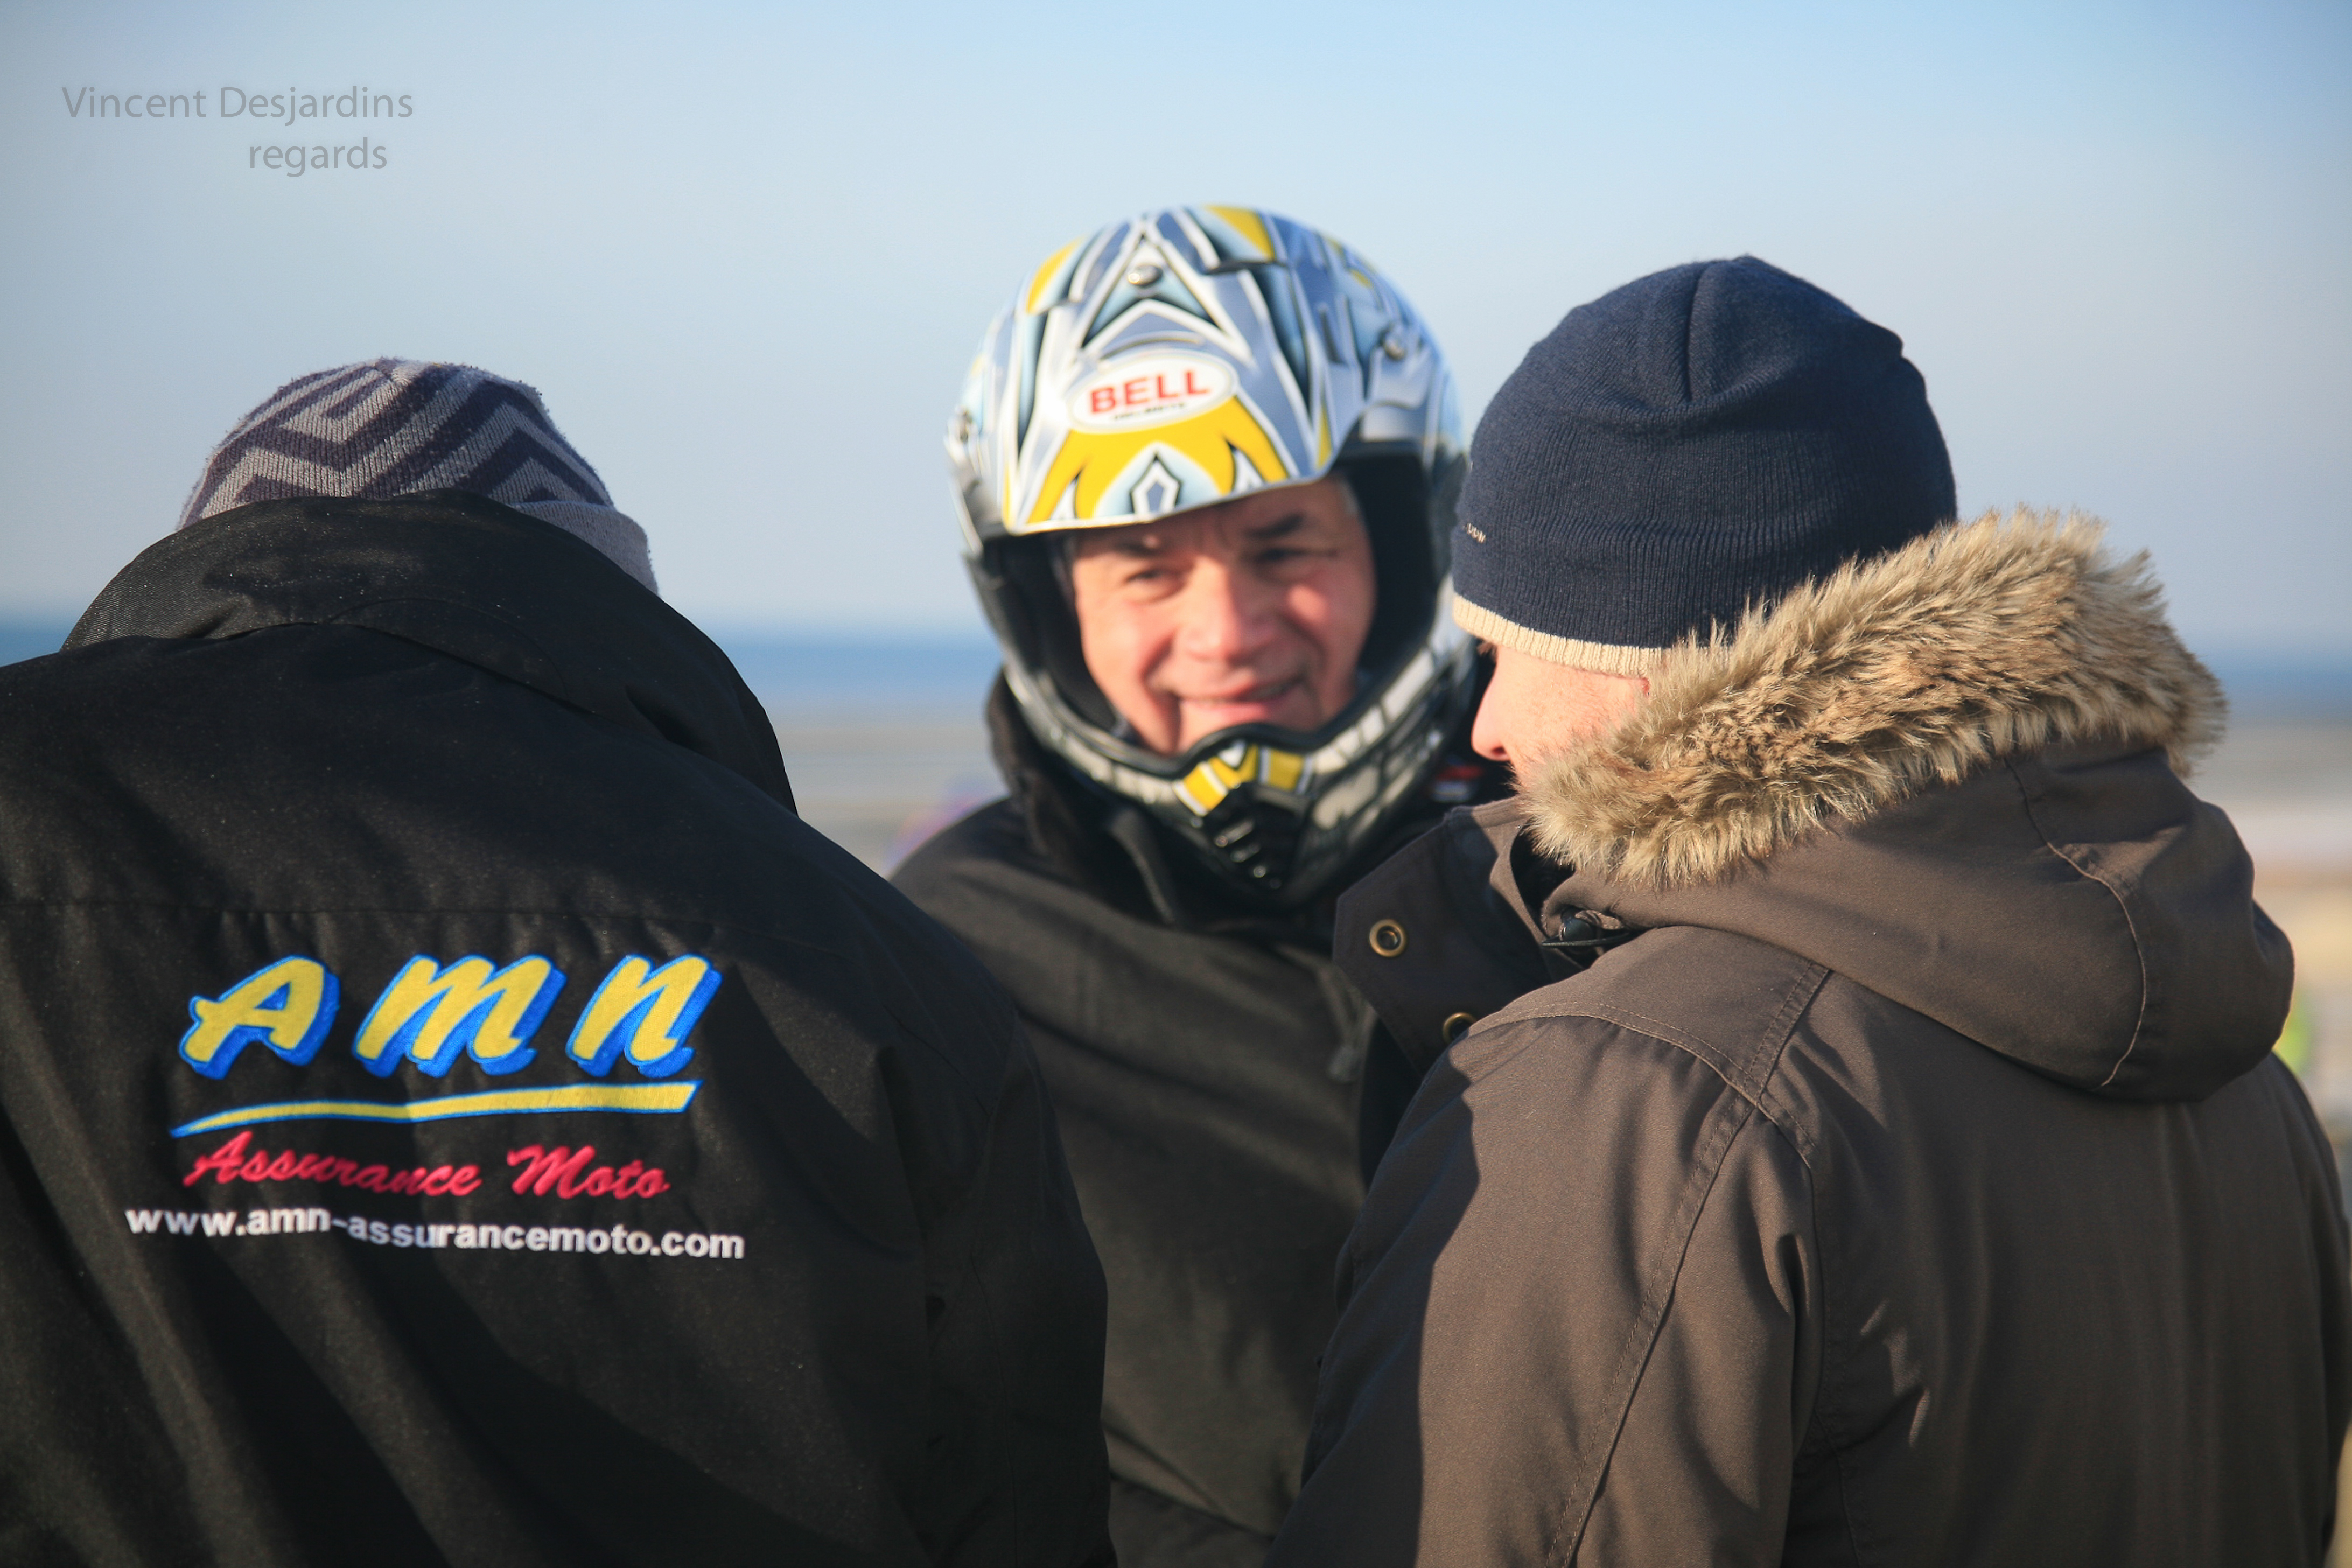
beach, snow, winter, adventure, france, ice, vehicle, headgear, outerwear, product, race, plage, 2012, mer, fun, helmet, canon5d, enduro, ef24105mmf4lisusm, pasdecalais, cotedopale, englishchannel, stellaplage, manche, enduropale, spectateur, quarudo, personal protective equipment